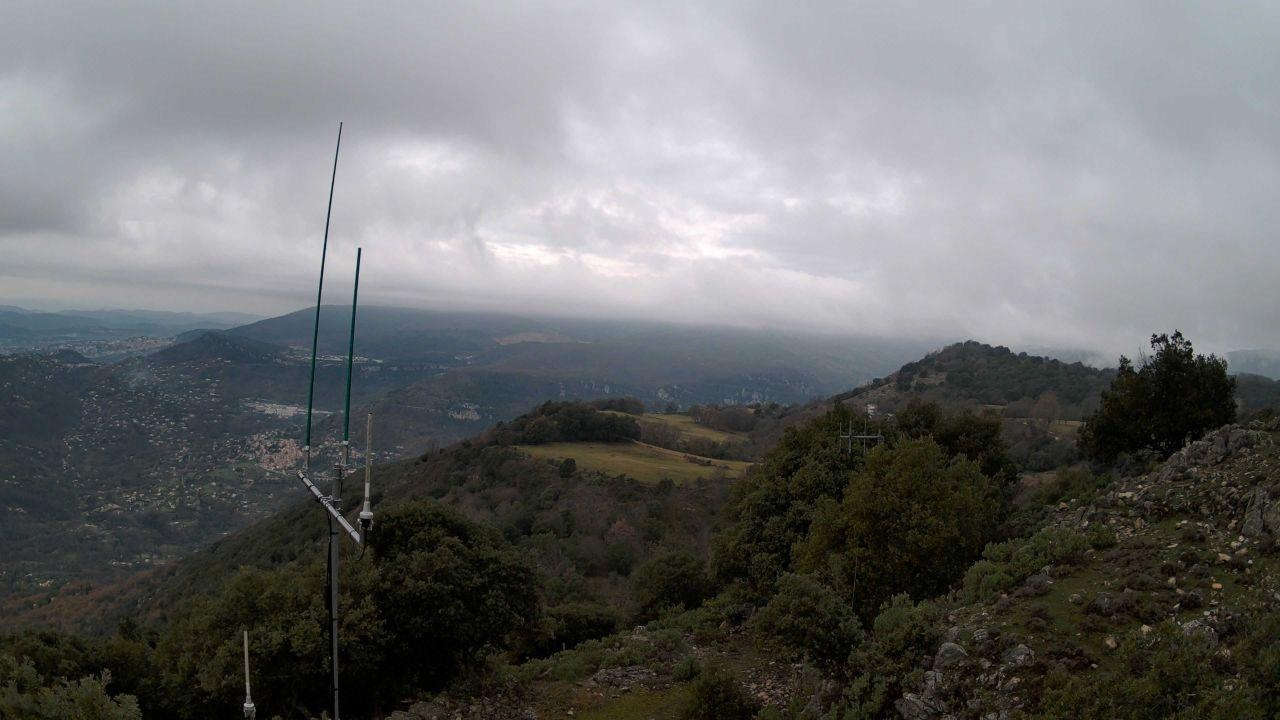
Fire: no
Smoke: yes